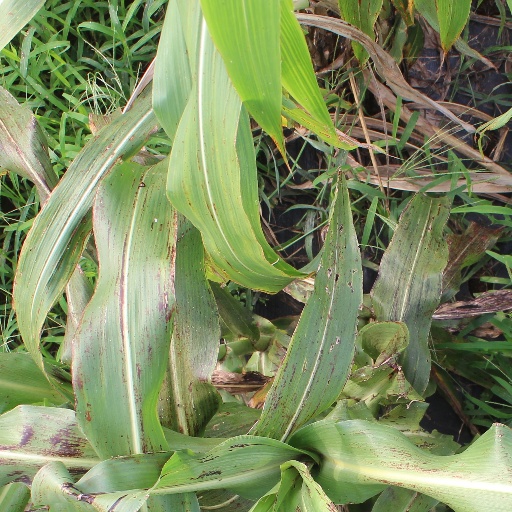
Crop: sorghum